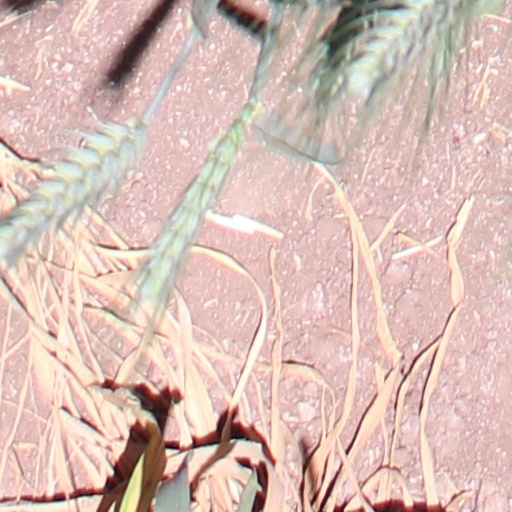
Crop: wheat